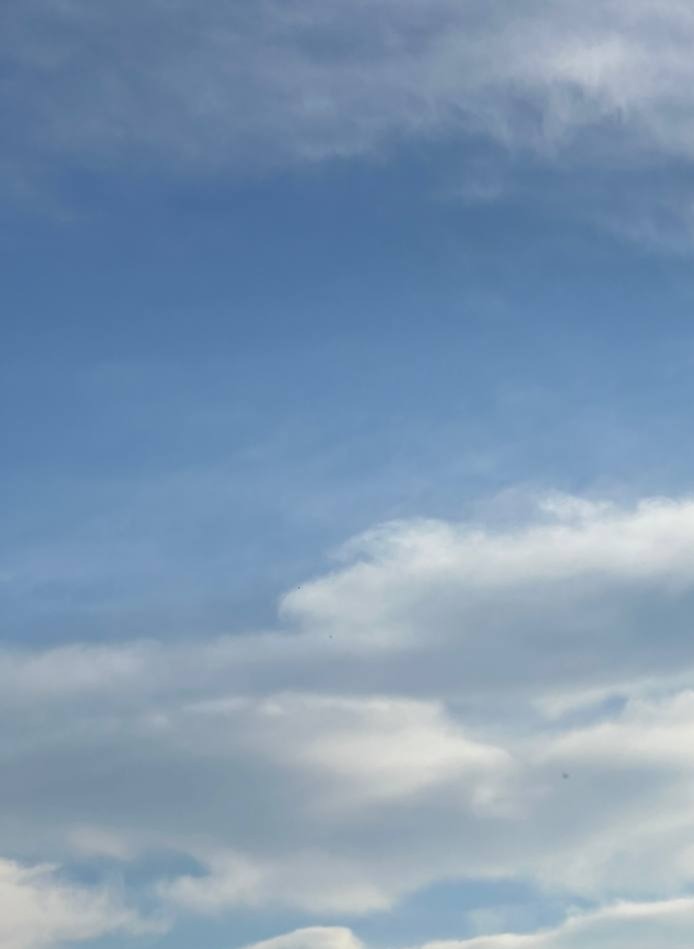
Cloud type: Stratocumulus